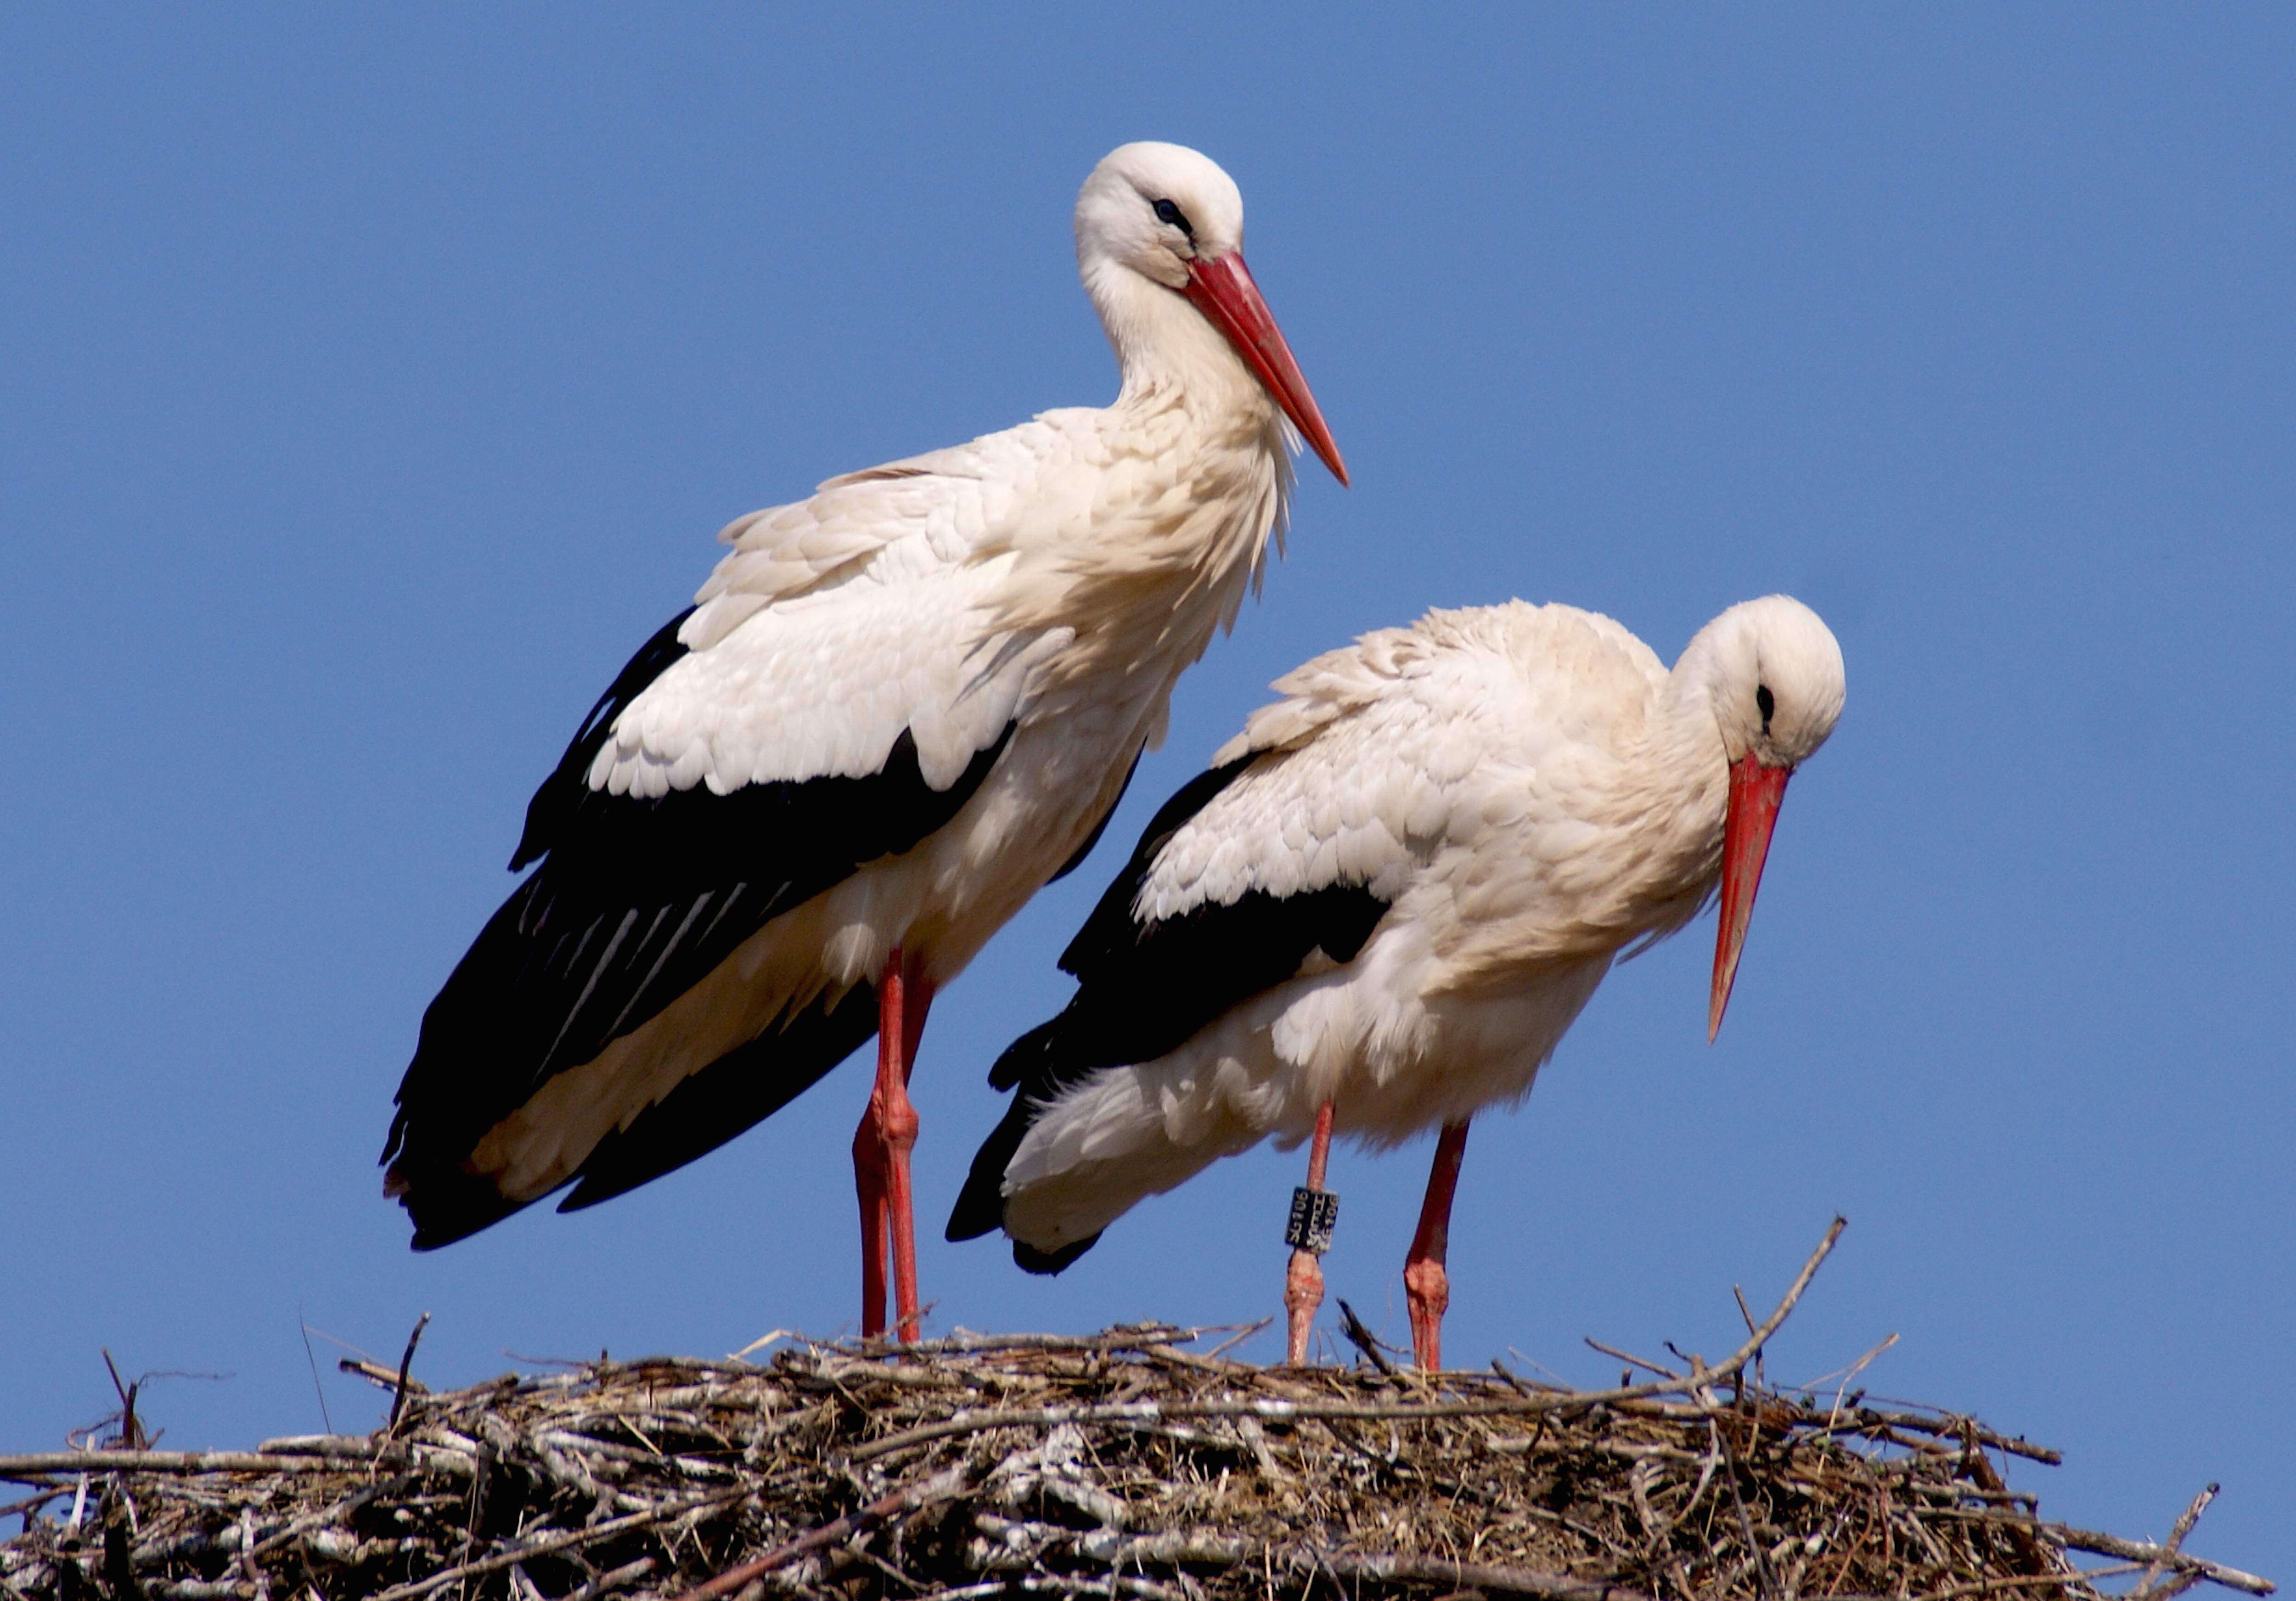
nature, bird, wing, roof, fly, wildlife, beak, fauna, stork, plumage, birds, vertebrate, bill, nest, ibis, white stork, storks, storchennest, ciconiiformes